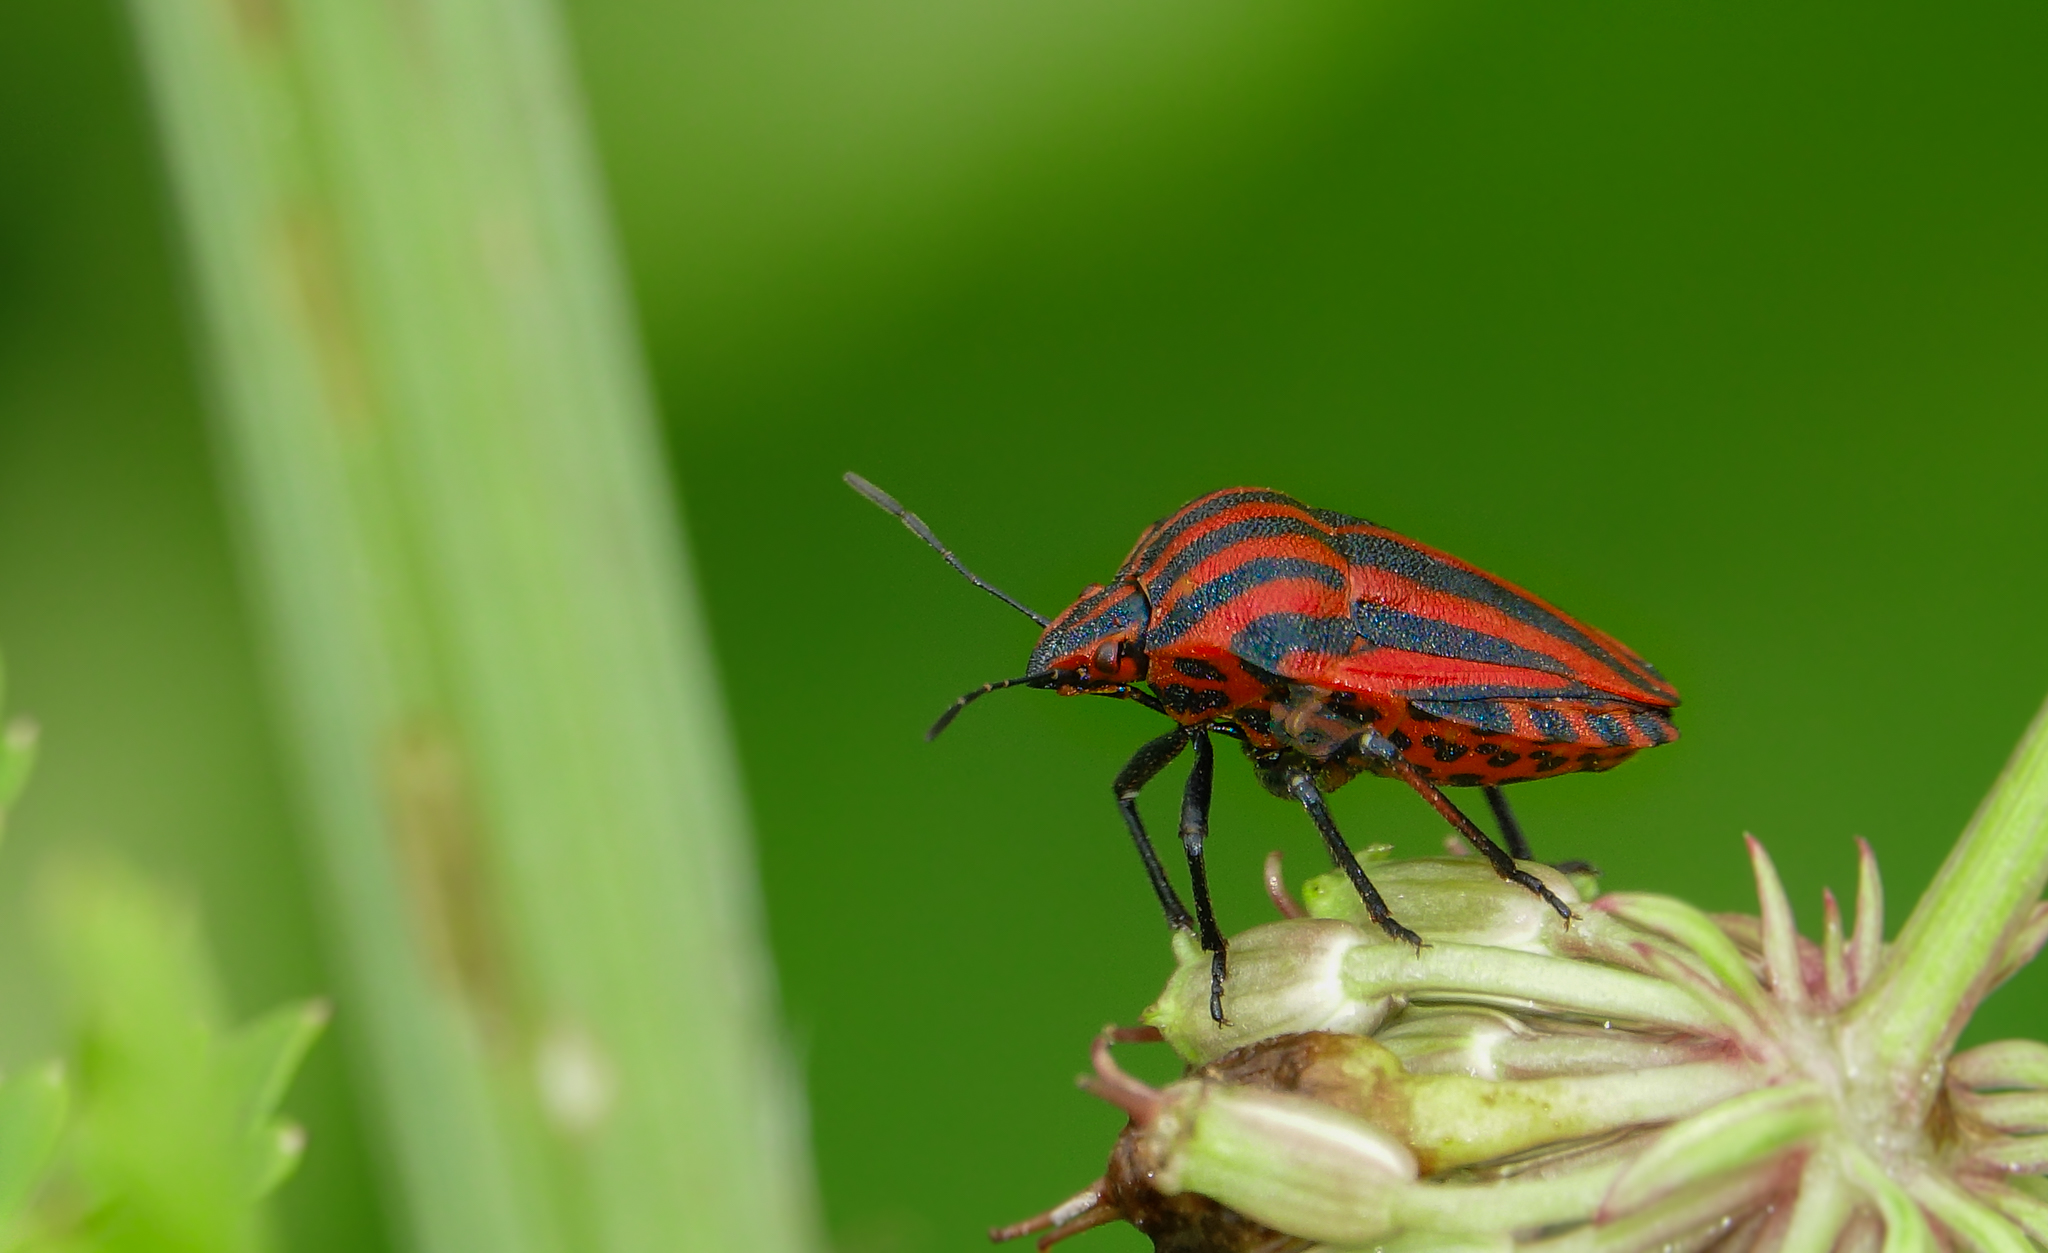
nature, photography, flower, green, insect, macro, bug, fauna, invertebrate, close up, animals, naturaleza, chinche, nectar, ggl1, gaby1, xovesphoto, sonydscrx10iii, sonyrx10iii, rx10iii, rx10m3, animales, macro photography, arthropod, plant stem